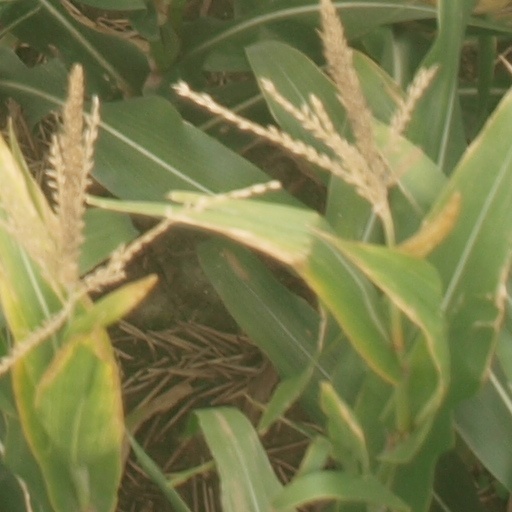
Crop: maize; corn